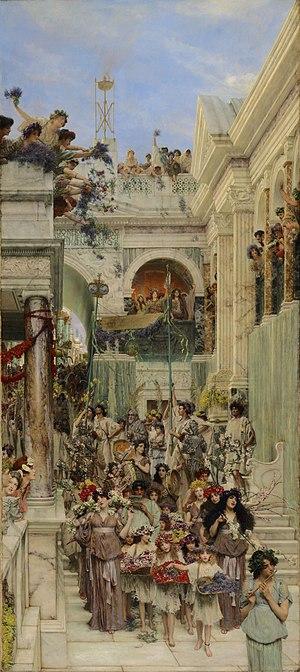
Lawrence Alma-Tadema, né Lourens Alma Tadema le 8 janvier 1836 à Dronrijp et mort le 25 juin 1912 à Wiesbaden, est un peintre britannique d'origine néerlandaise.